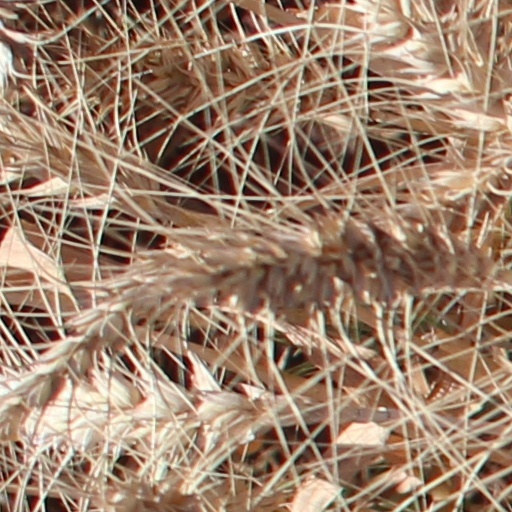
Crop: wheat